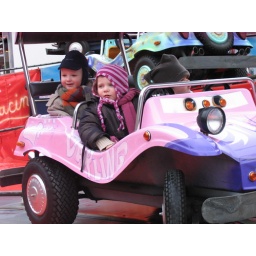
See that girl in her beautiful car ...